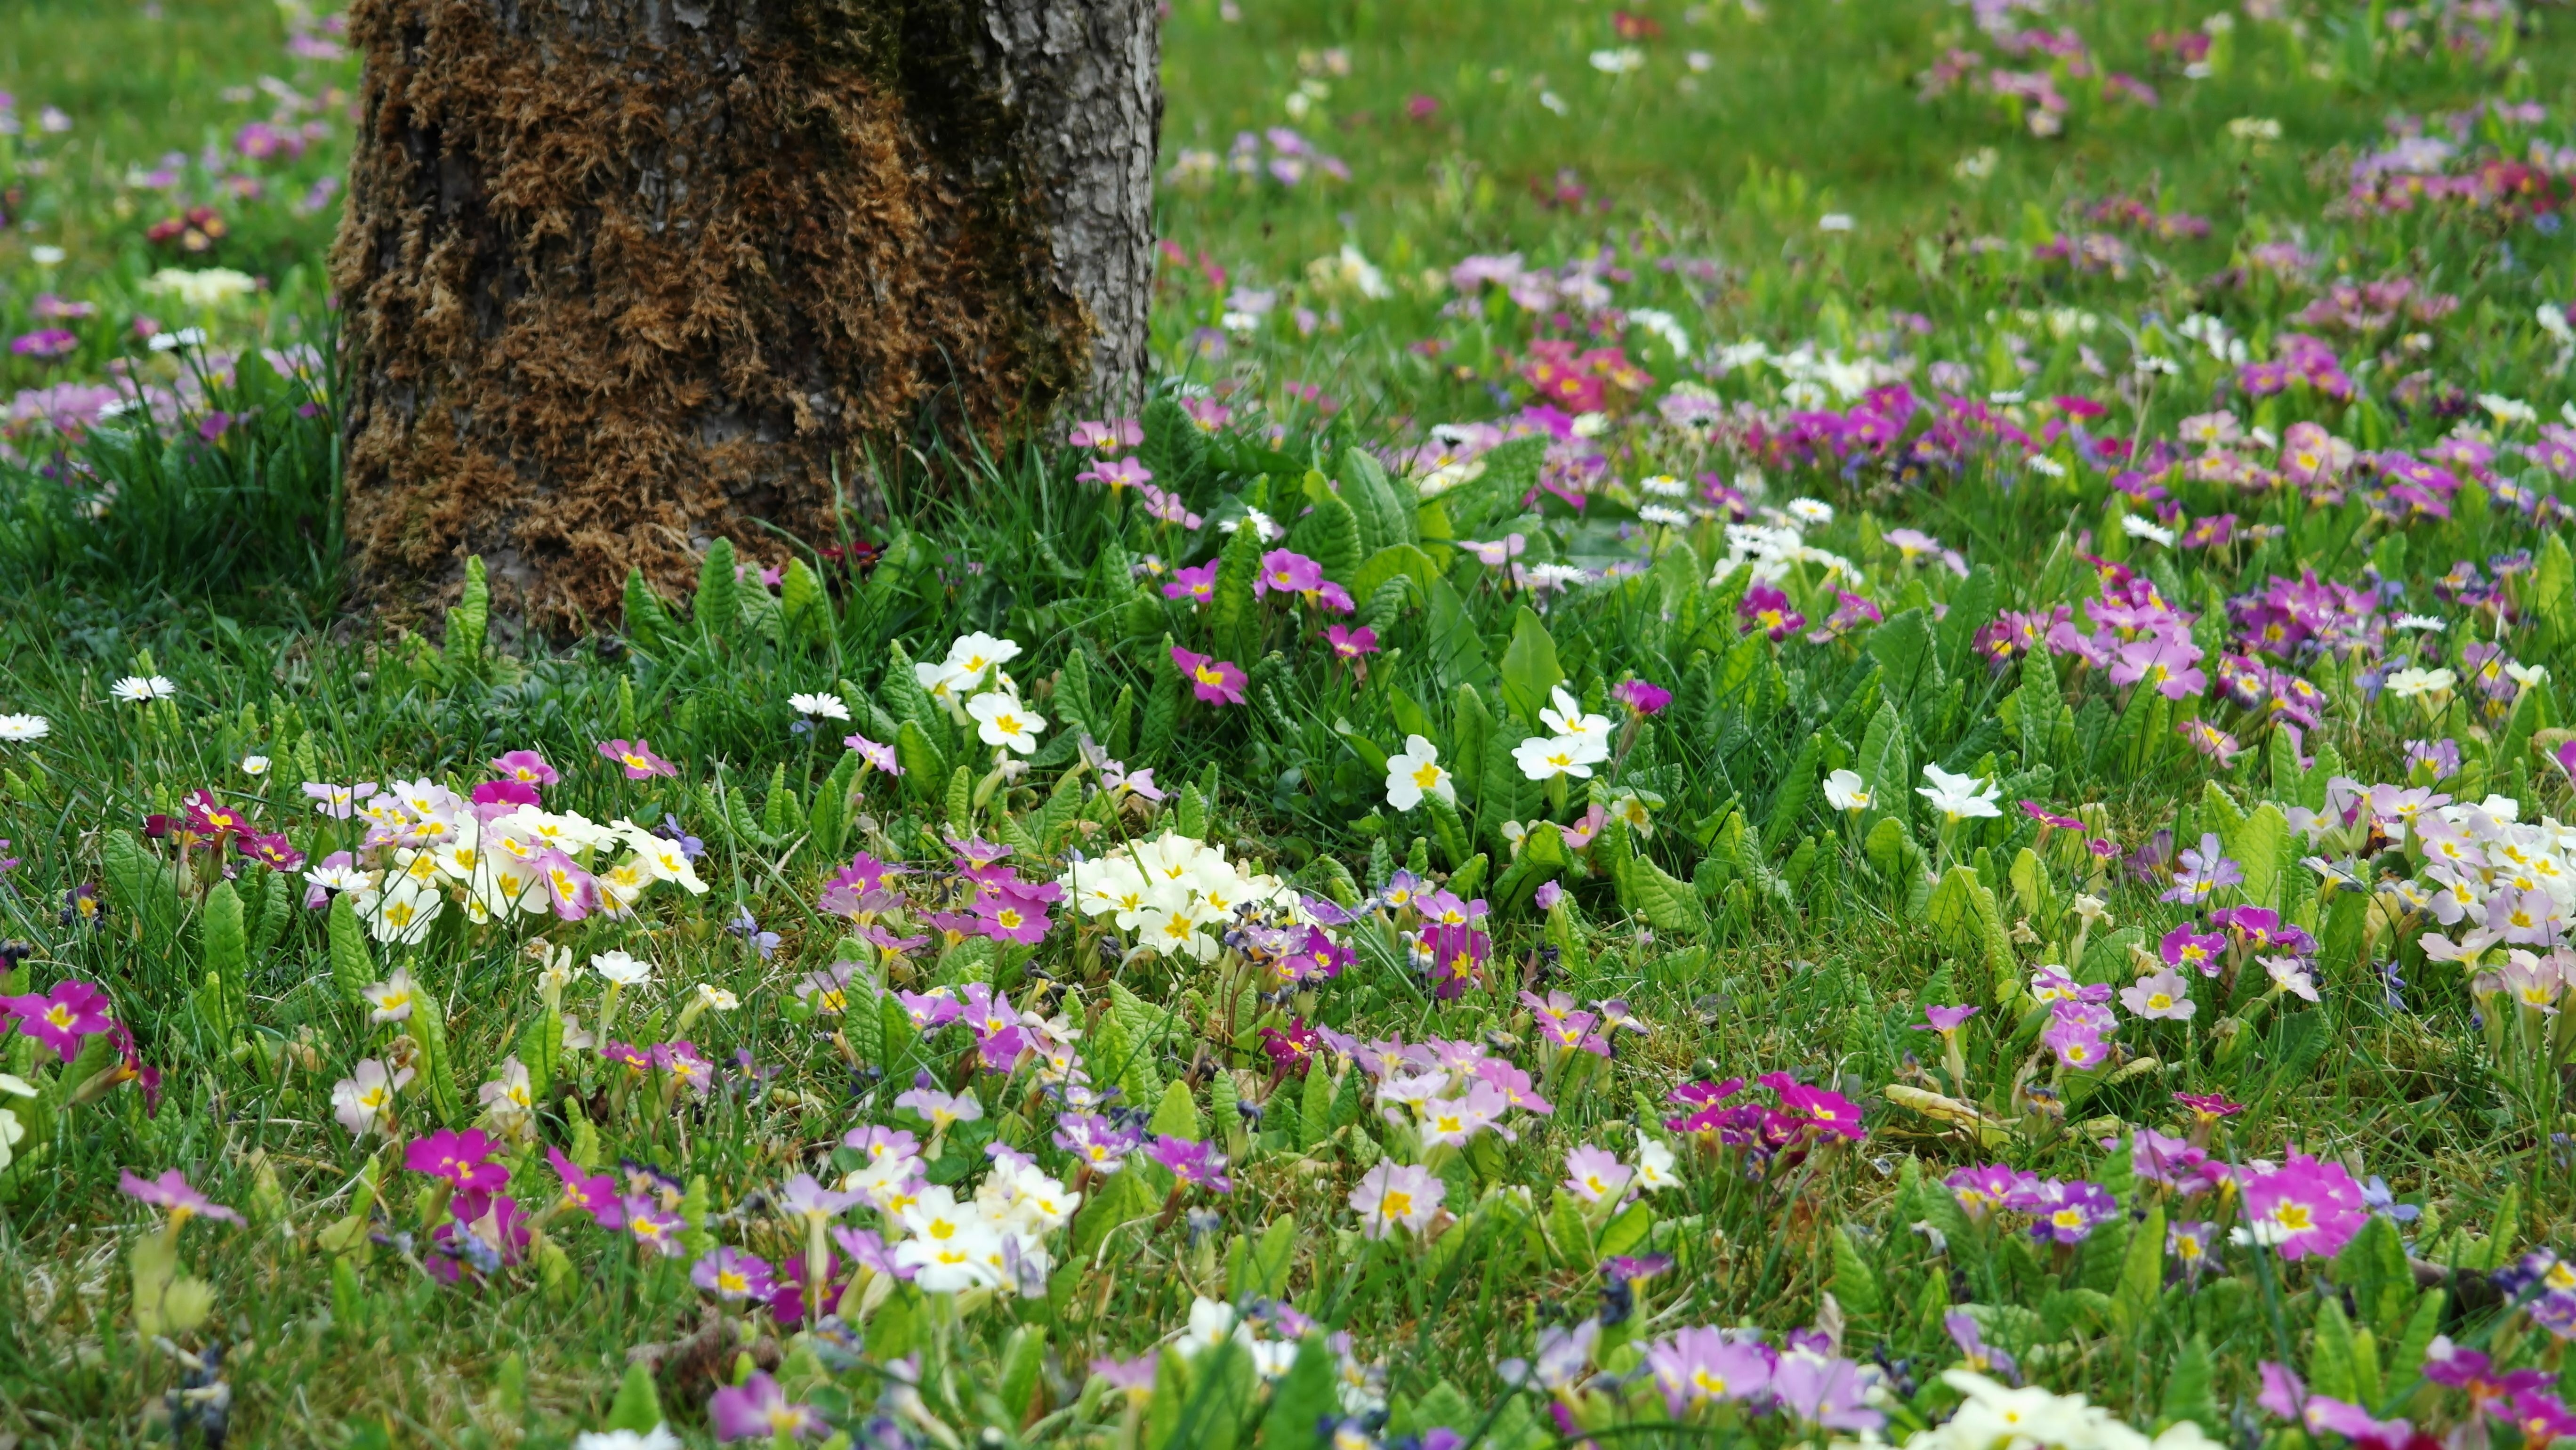
tree, nature, grass, light, plant, field, lawn, meadow, prairie, flower, bloom, spring, green, red, colorful, yellow, garden, flora, wildflower, flowers, sunny, shrub, woodland, habitat, flower meadow, bees, flowering plant, flower fullness, annual plant, natural environment, land plant, assorted flowers